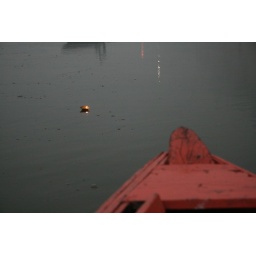
candle in the river